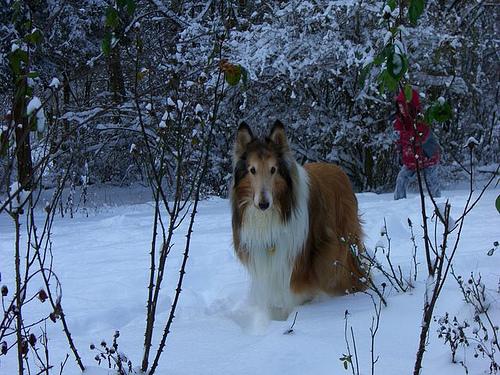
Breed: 227-n000094-collie